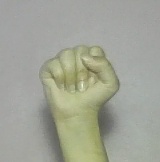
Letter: saad